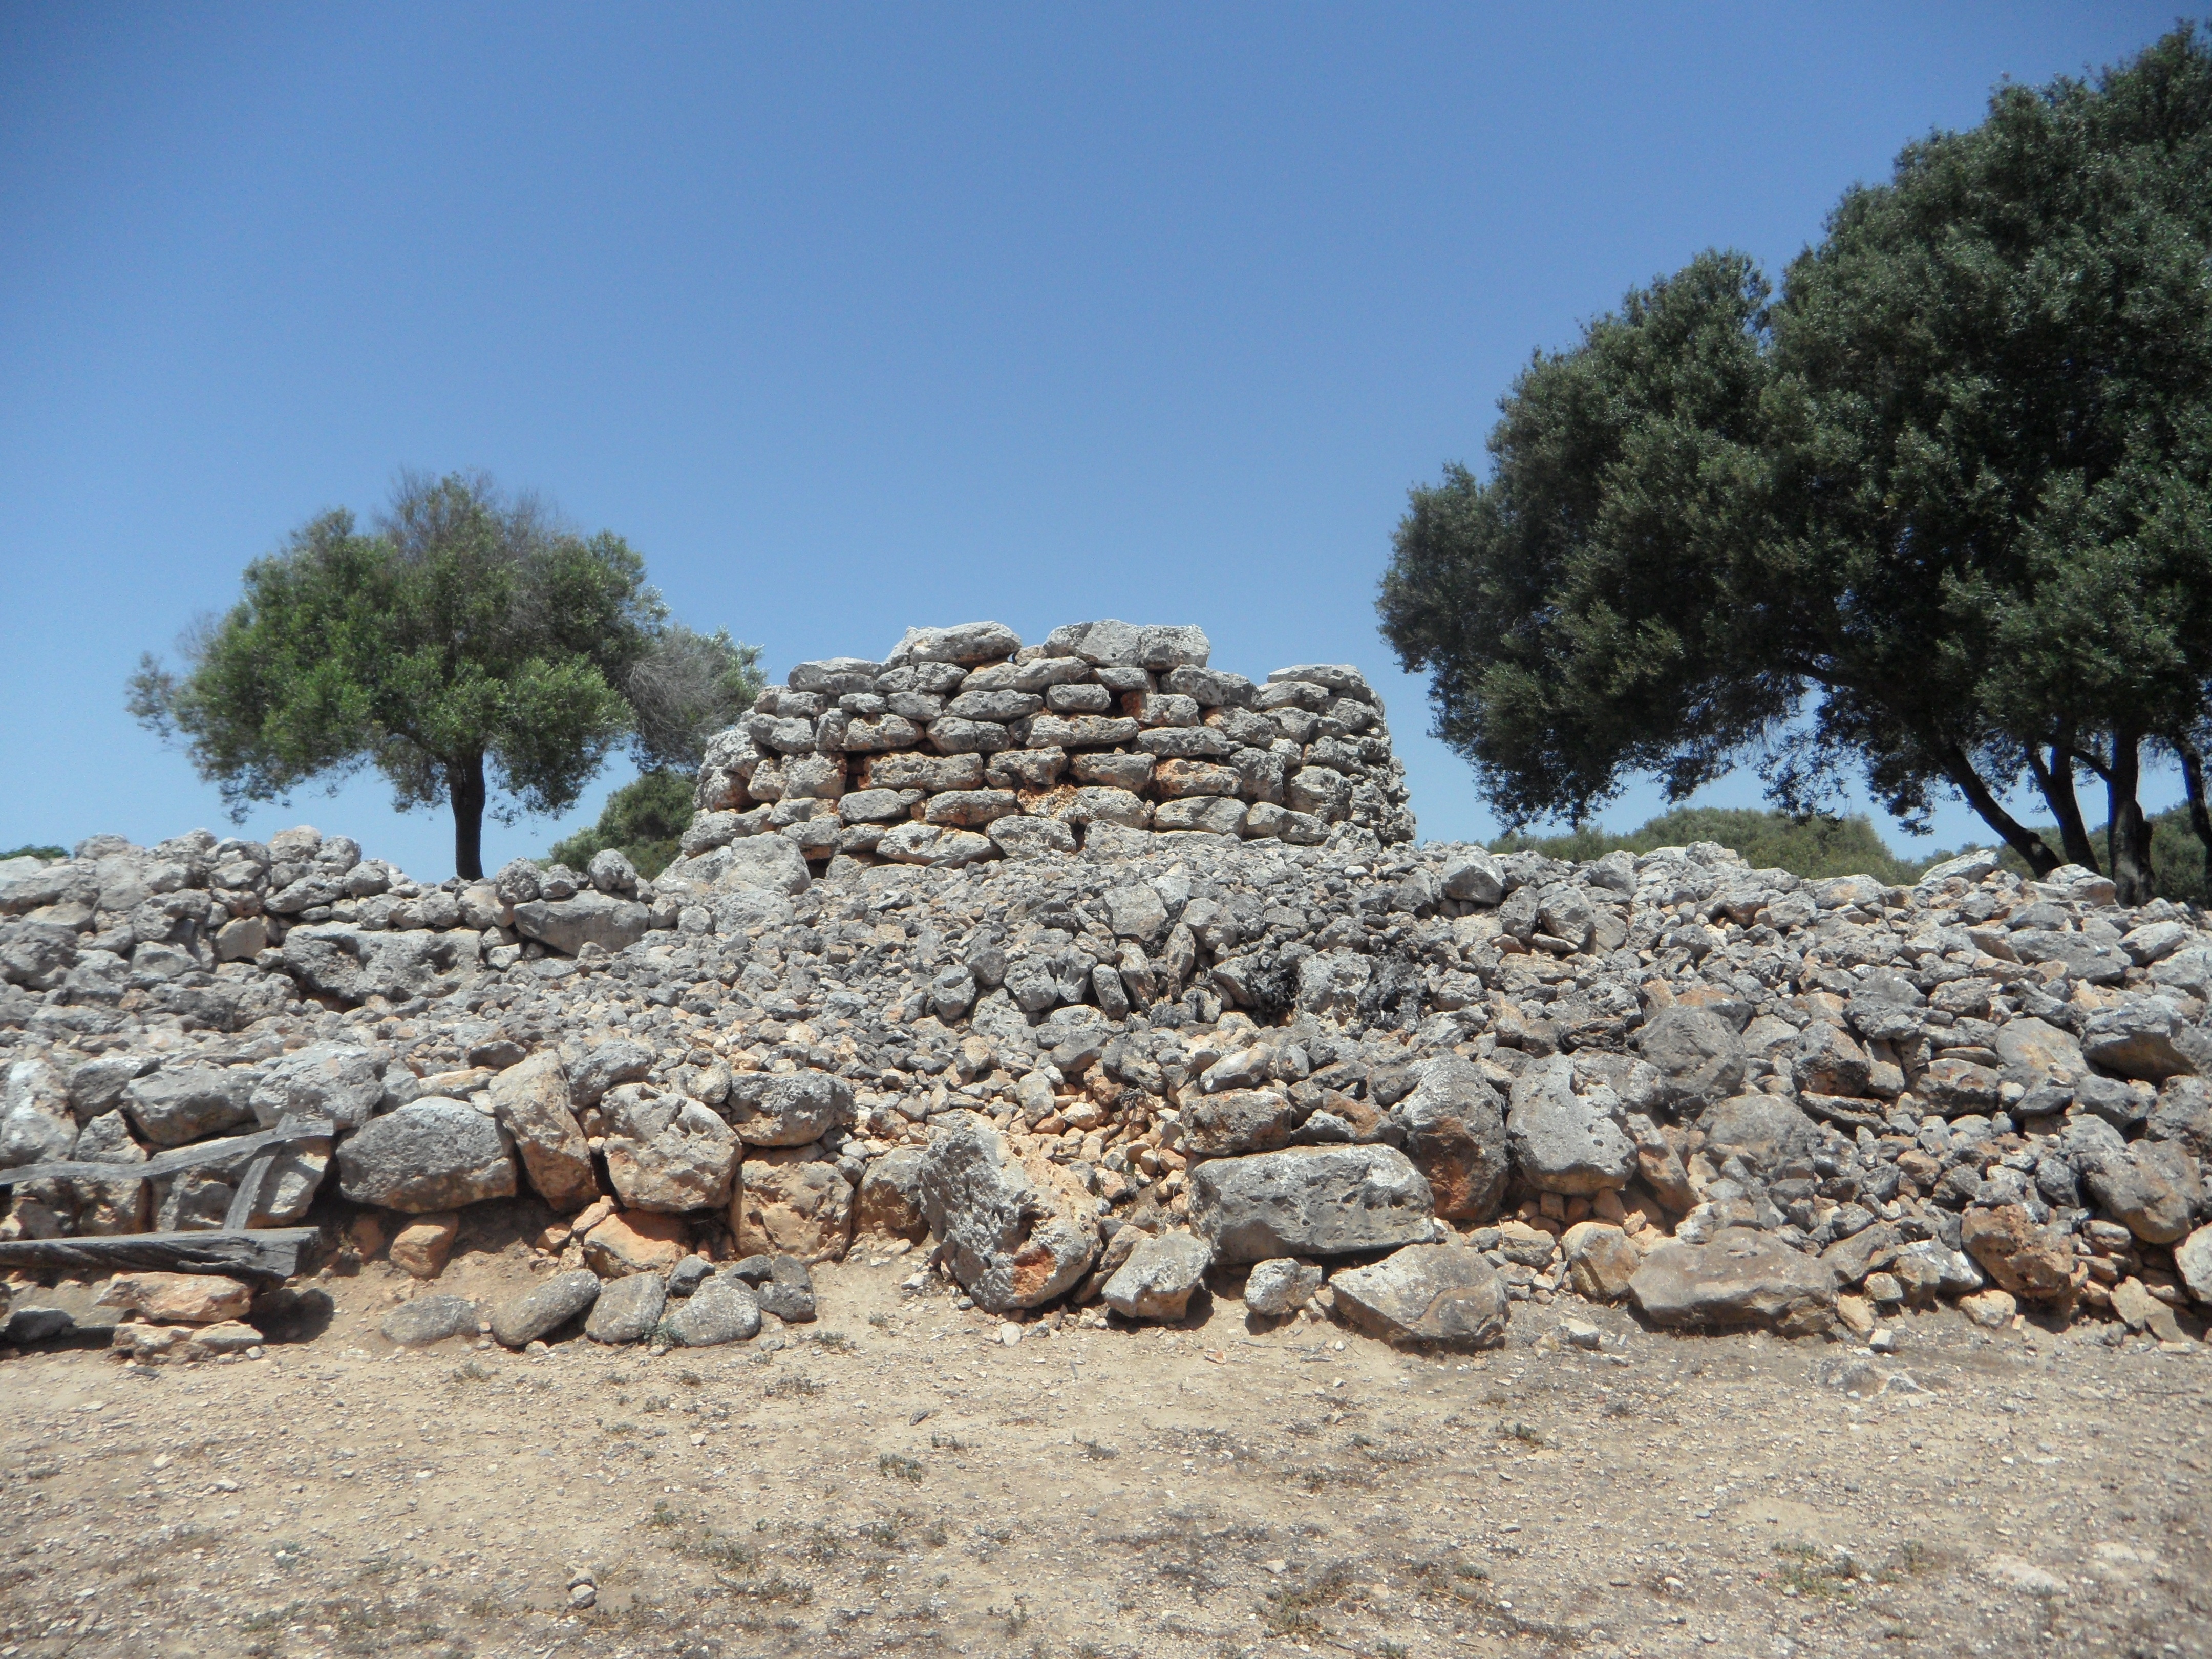
rock, mountain, architecture, building, old, home, tower, soil, material, geology, ruins, homes, boulder, mallorca, culture, historically, masonry, wadi, stone walls, talajot, early history, fr hgeschichtlich, fr hzeitlich, early days, early culture